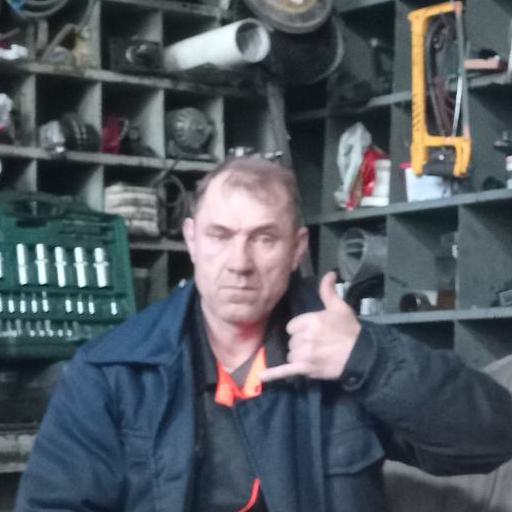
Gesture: call